Bad Blood (The X-Files)

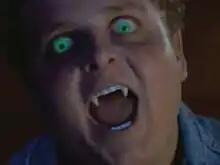
Patrick Renna as Ronnie Strickland: a vampire. The faux vampire teeth—which were sardonically labeled "funny fangs"—were created by makeup coordinator Toby Lindala. The glowing eyes were created with a fluorescent material.

"Bad Blood" is the twelfth episode of the fifth season of the American science fiction television series "The X-Files". Written by Vince Gilligan, directed by Cliff Bole, and featuring guest appearances from Luke Wilson and Patrick Renna, it aired in the United States on February 22, 1998, on the Fox network. The episode is a "Monster-of-the-Week" story, unconnected to the series' wider mythology. The episode received a Nielsen rating of 12.0, being watched by 19.25 million viewers. In addition, "Bad Blood" received largely positive reviews, with many critics praising the episode's humor.